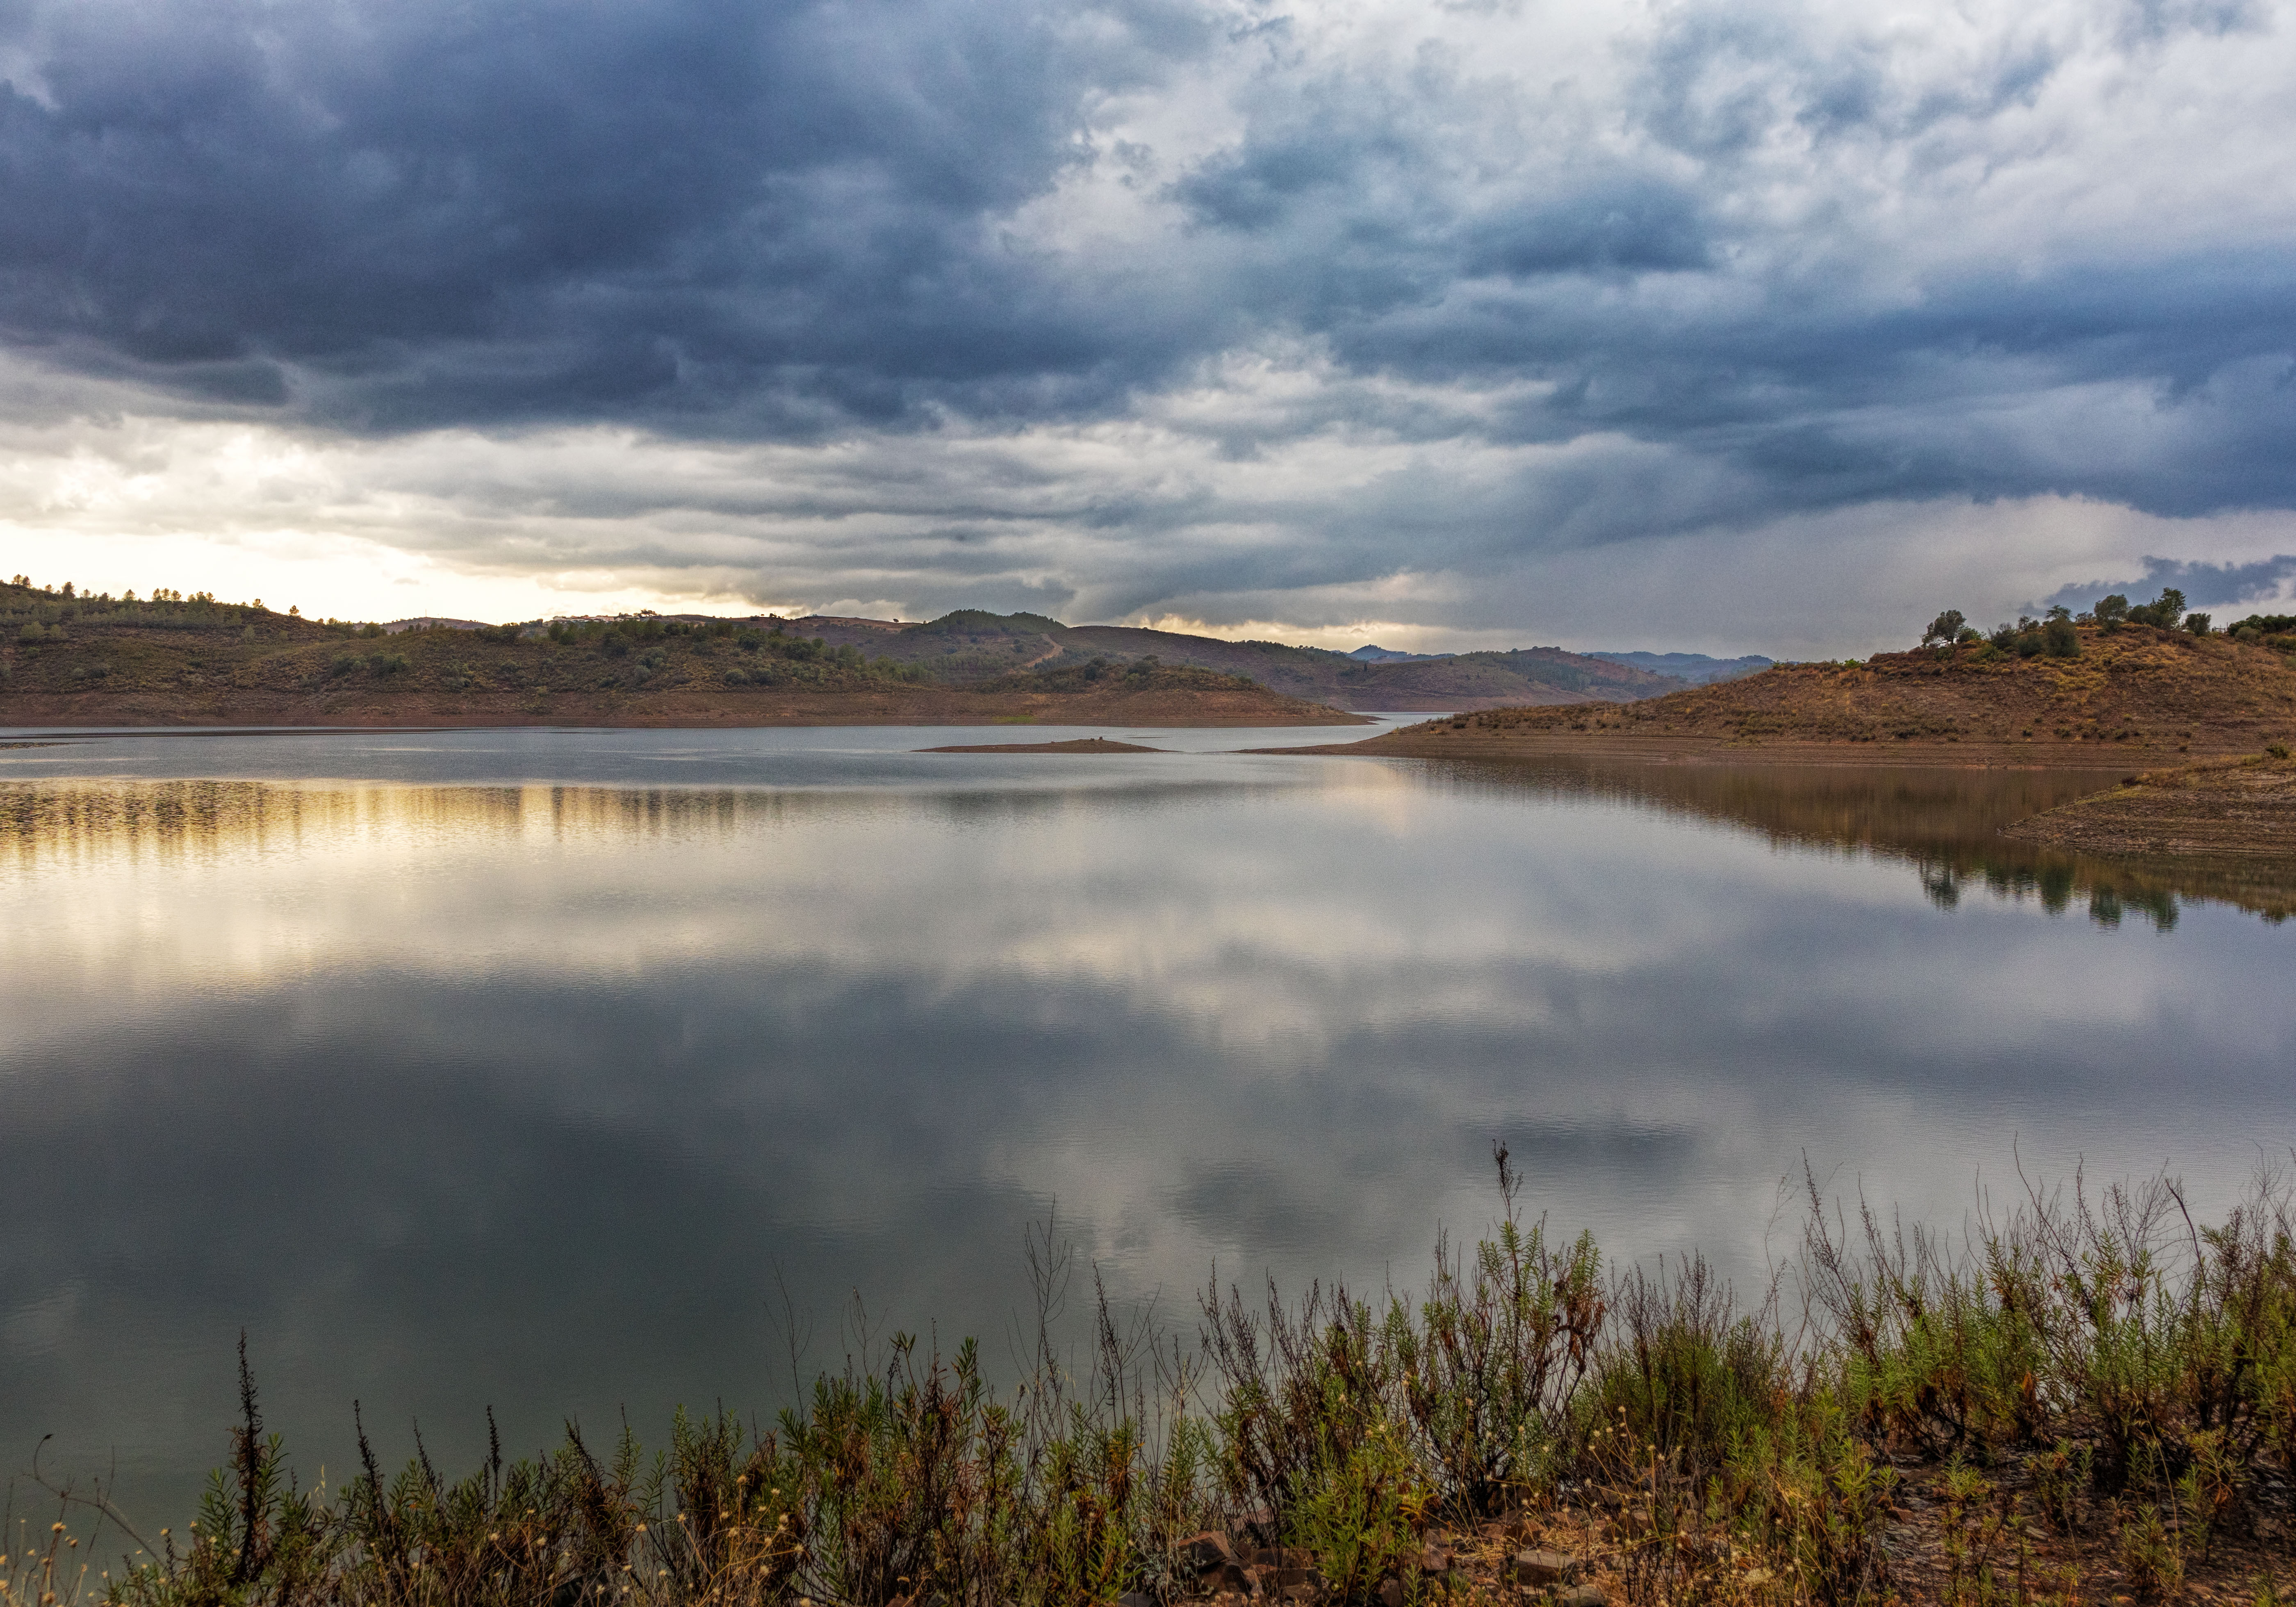
overcast, cloud, sky, water, plant, ecoregion, natural landscape, sunlight, mountain, lake, atmospheric phenomenon, grass, bank, lacustrine plain, tree, horizon, landscape, grassland, plain, cumulus, calm, wetland, symmetry, reservoir, hill, wilderness, meteorological phenomenon, marsh, reflection, evening, nature reserve, lake district, wildlife, loch, bog, mountain range, dusk, winter, forest, floodplain, pond, tarn, fluvial landforms of streams, tundra, ocean, steppe